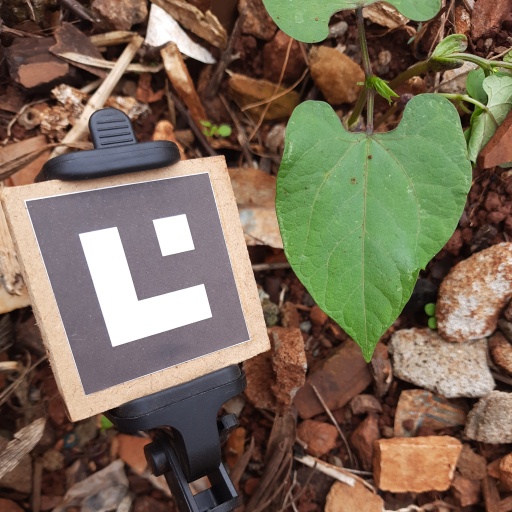
Observations: wavy surface, no eating holes, with soild dust, under shade